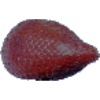
Label: salak